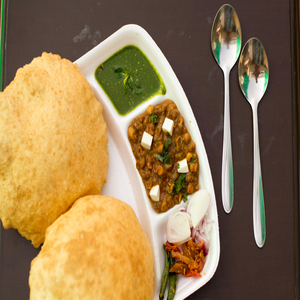
Dish: cholebhature